Akure–Benin War

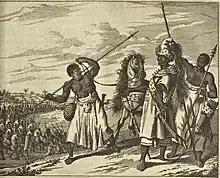
Depiction of an Oba of Benin with Benin soldiers taken from Olfert Dapper's "Description of Africa (1668)"

The Akure–Benin War of 1818 was a conflict between the Benin and Akure kingdoms in what is now Nigeria. The origins of this conflict can be traced to the complex history of the region, with Akure being a place of ancient settlements, some dating back to the early Ife kingdom. The Akure Kingdom emerged when these communities were consolidated under the rule of Prince Omoremilekun, who was a descendant of Oduduwa, a revered figure in Yoruba history. Historically, the relationship between Benin and Akure had been marked by peace and mutual respect due to shared cultural heritage and ancestry.